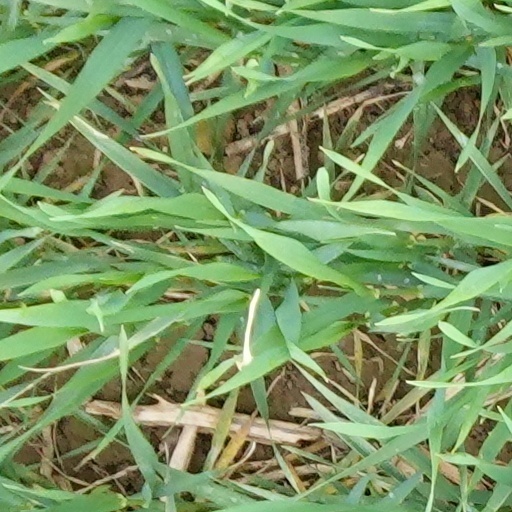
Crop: wheat